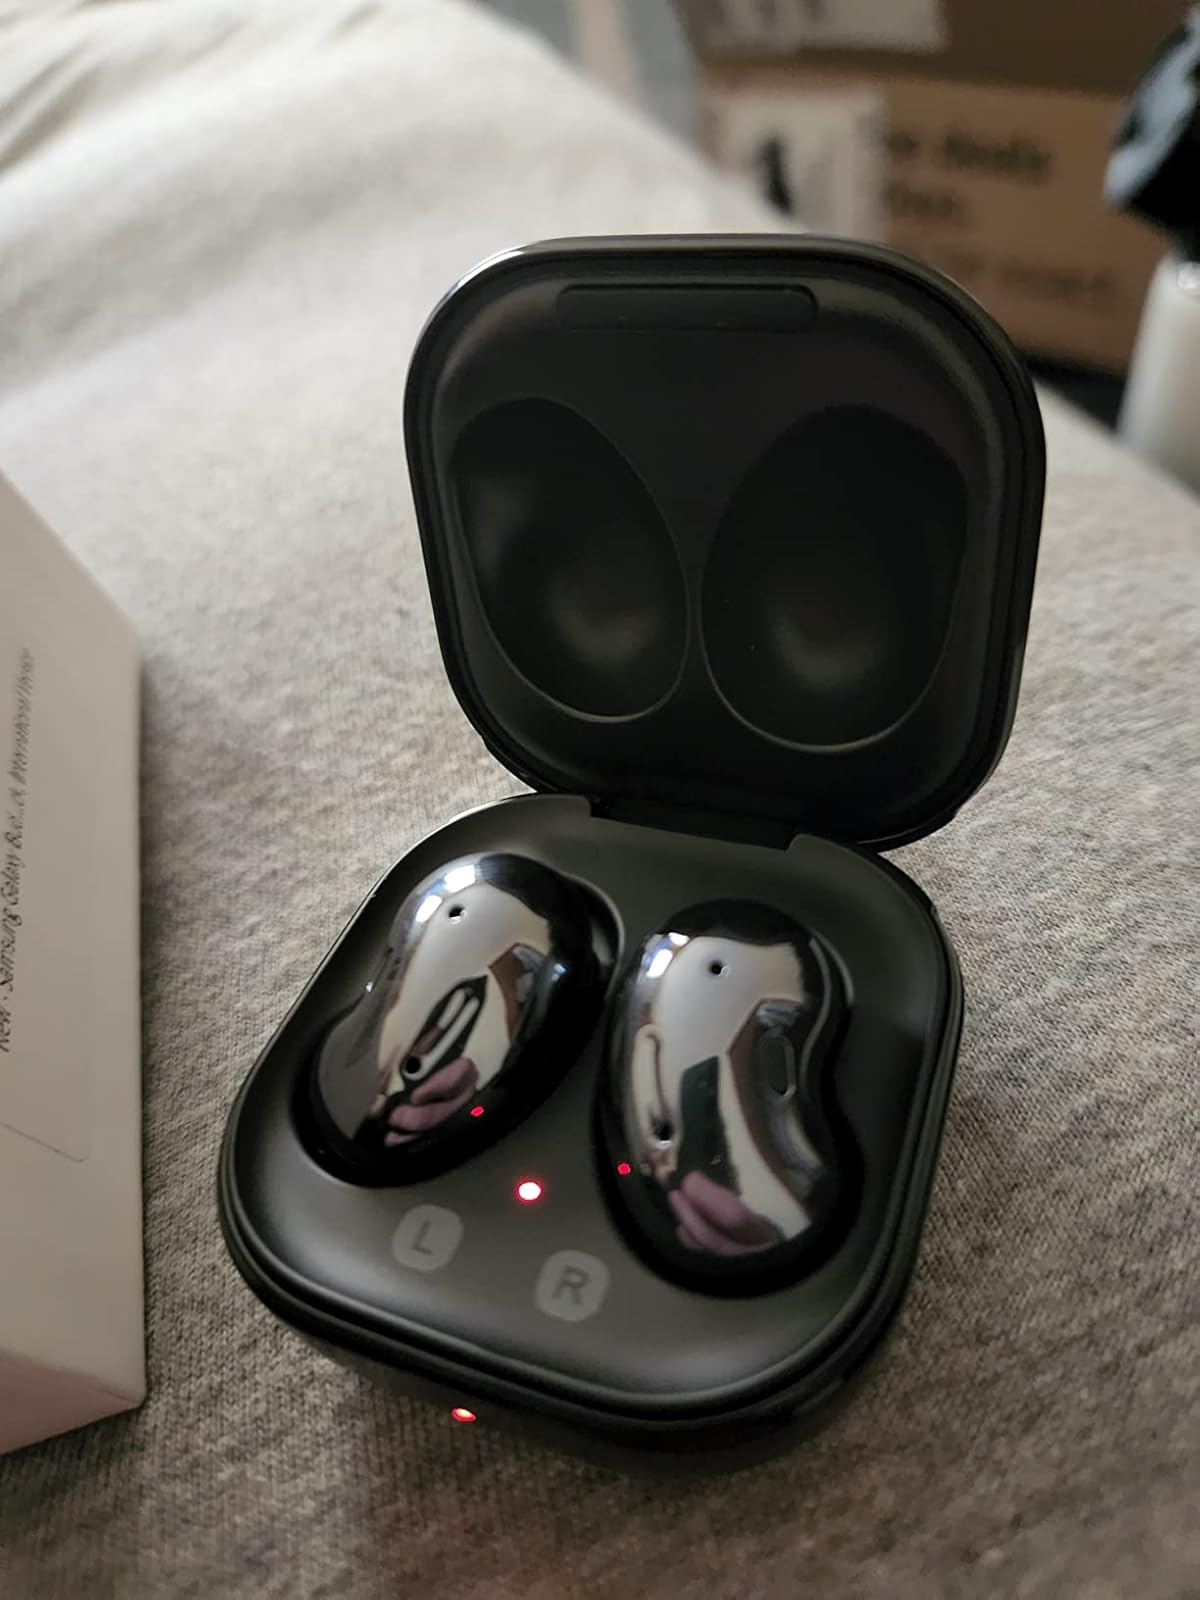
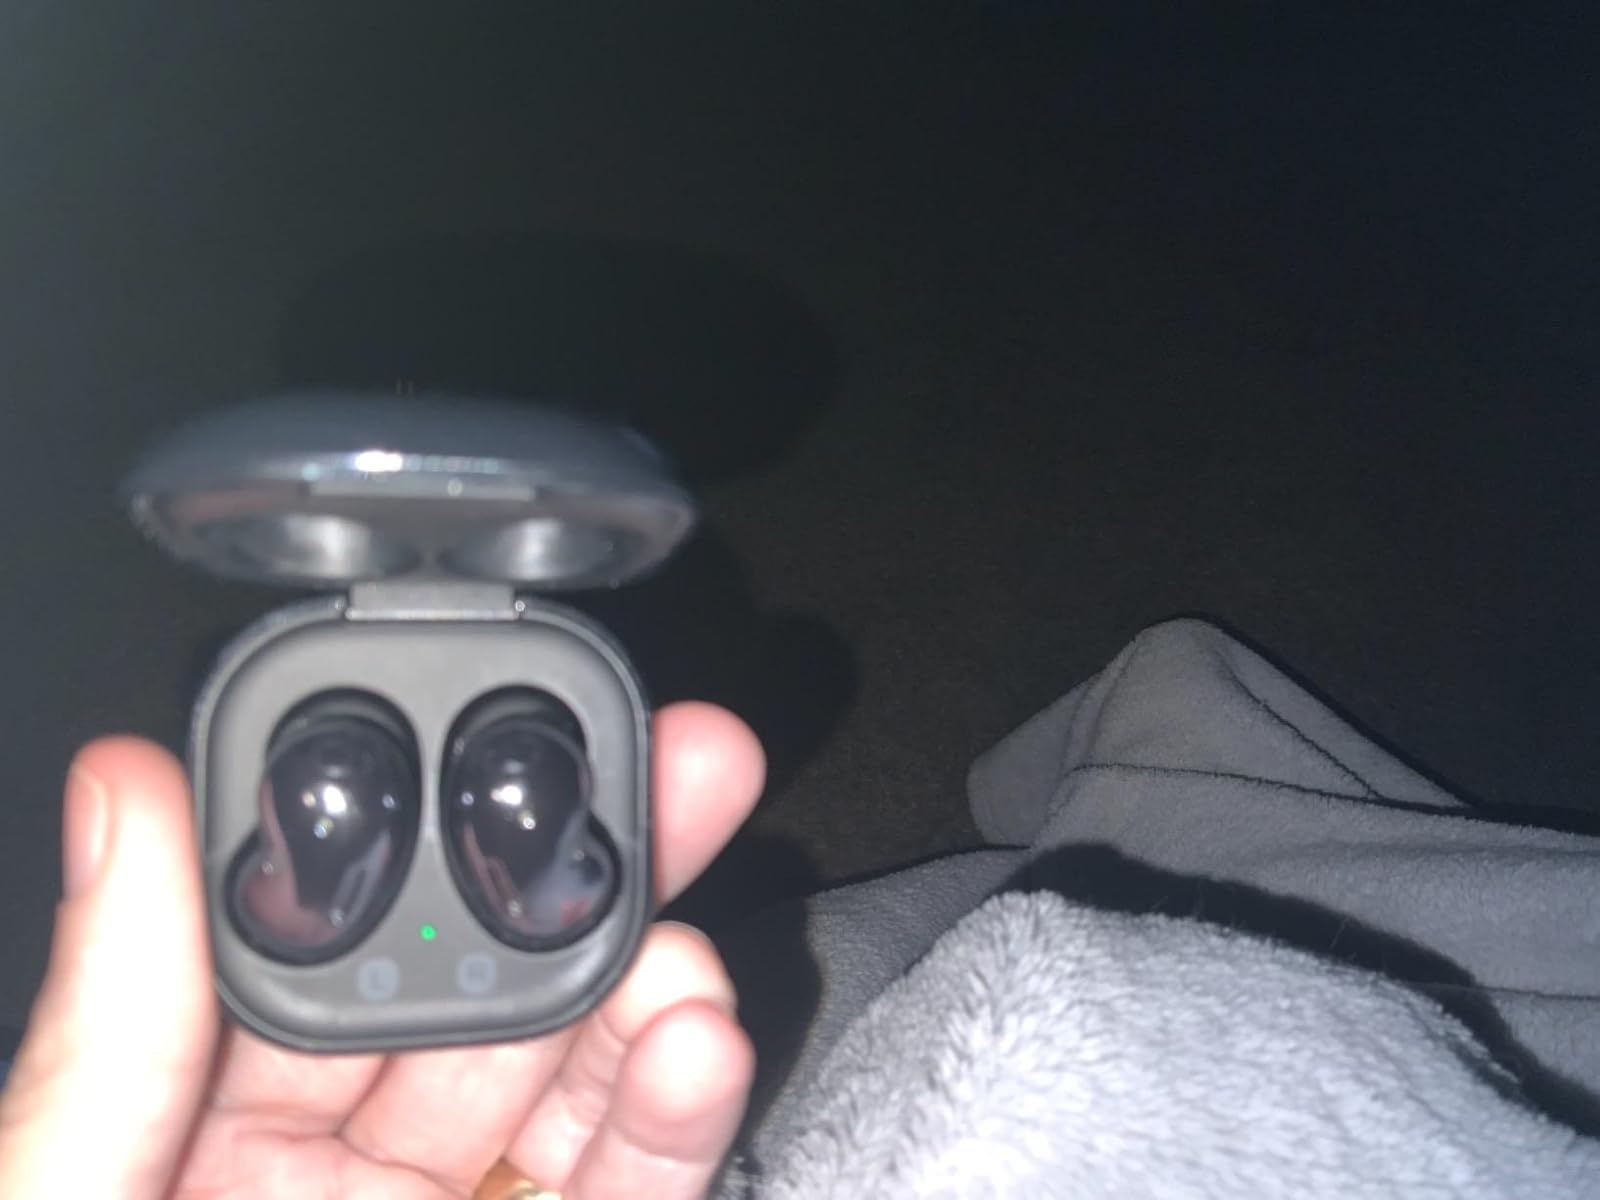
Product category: earbuds
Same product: yes